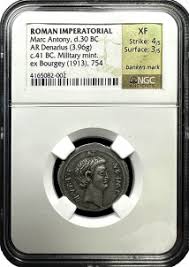
Label: D-30